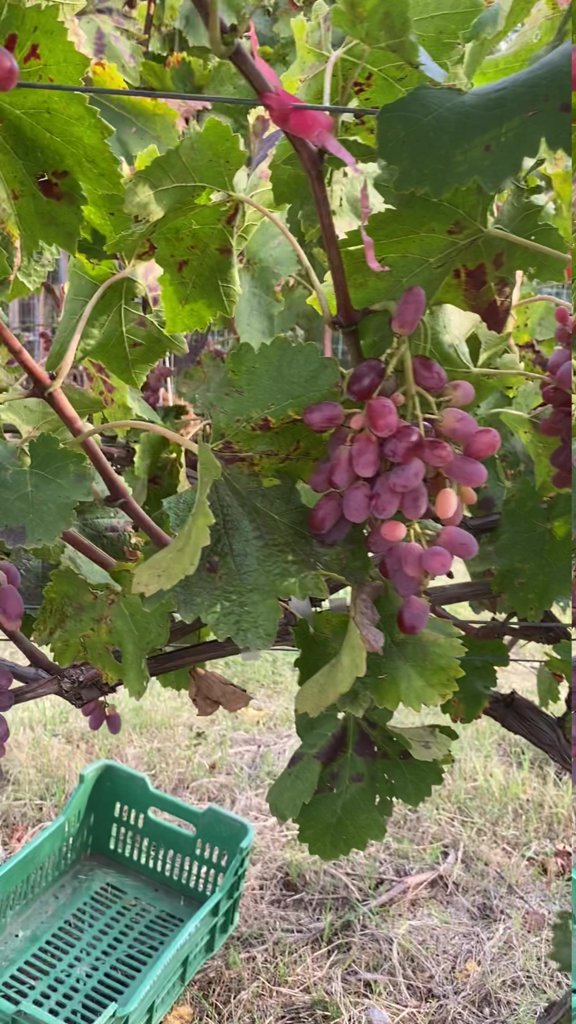
Berries visible: 62
Grape clusters: 5